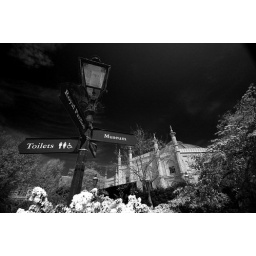
This picture seemed to work well in black and white using a wide angle lens at a low angle.